The Ride to Conquer Cancer

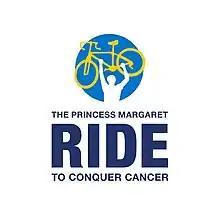

The Princess Margaret Cancer Foundation launched the Ride to Conquer Cancer in 2008 as a mega-event fundraiser in support of cancer research and care at Princess Margaret Cancer Centre, located in Ontario, Canada. The Ride is a non-competitive cycling adventure that sees thousands of riders travel more than 200 kilometres from Toronto to Niagara over two days.